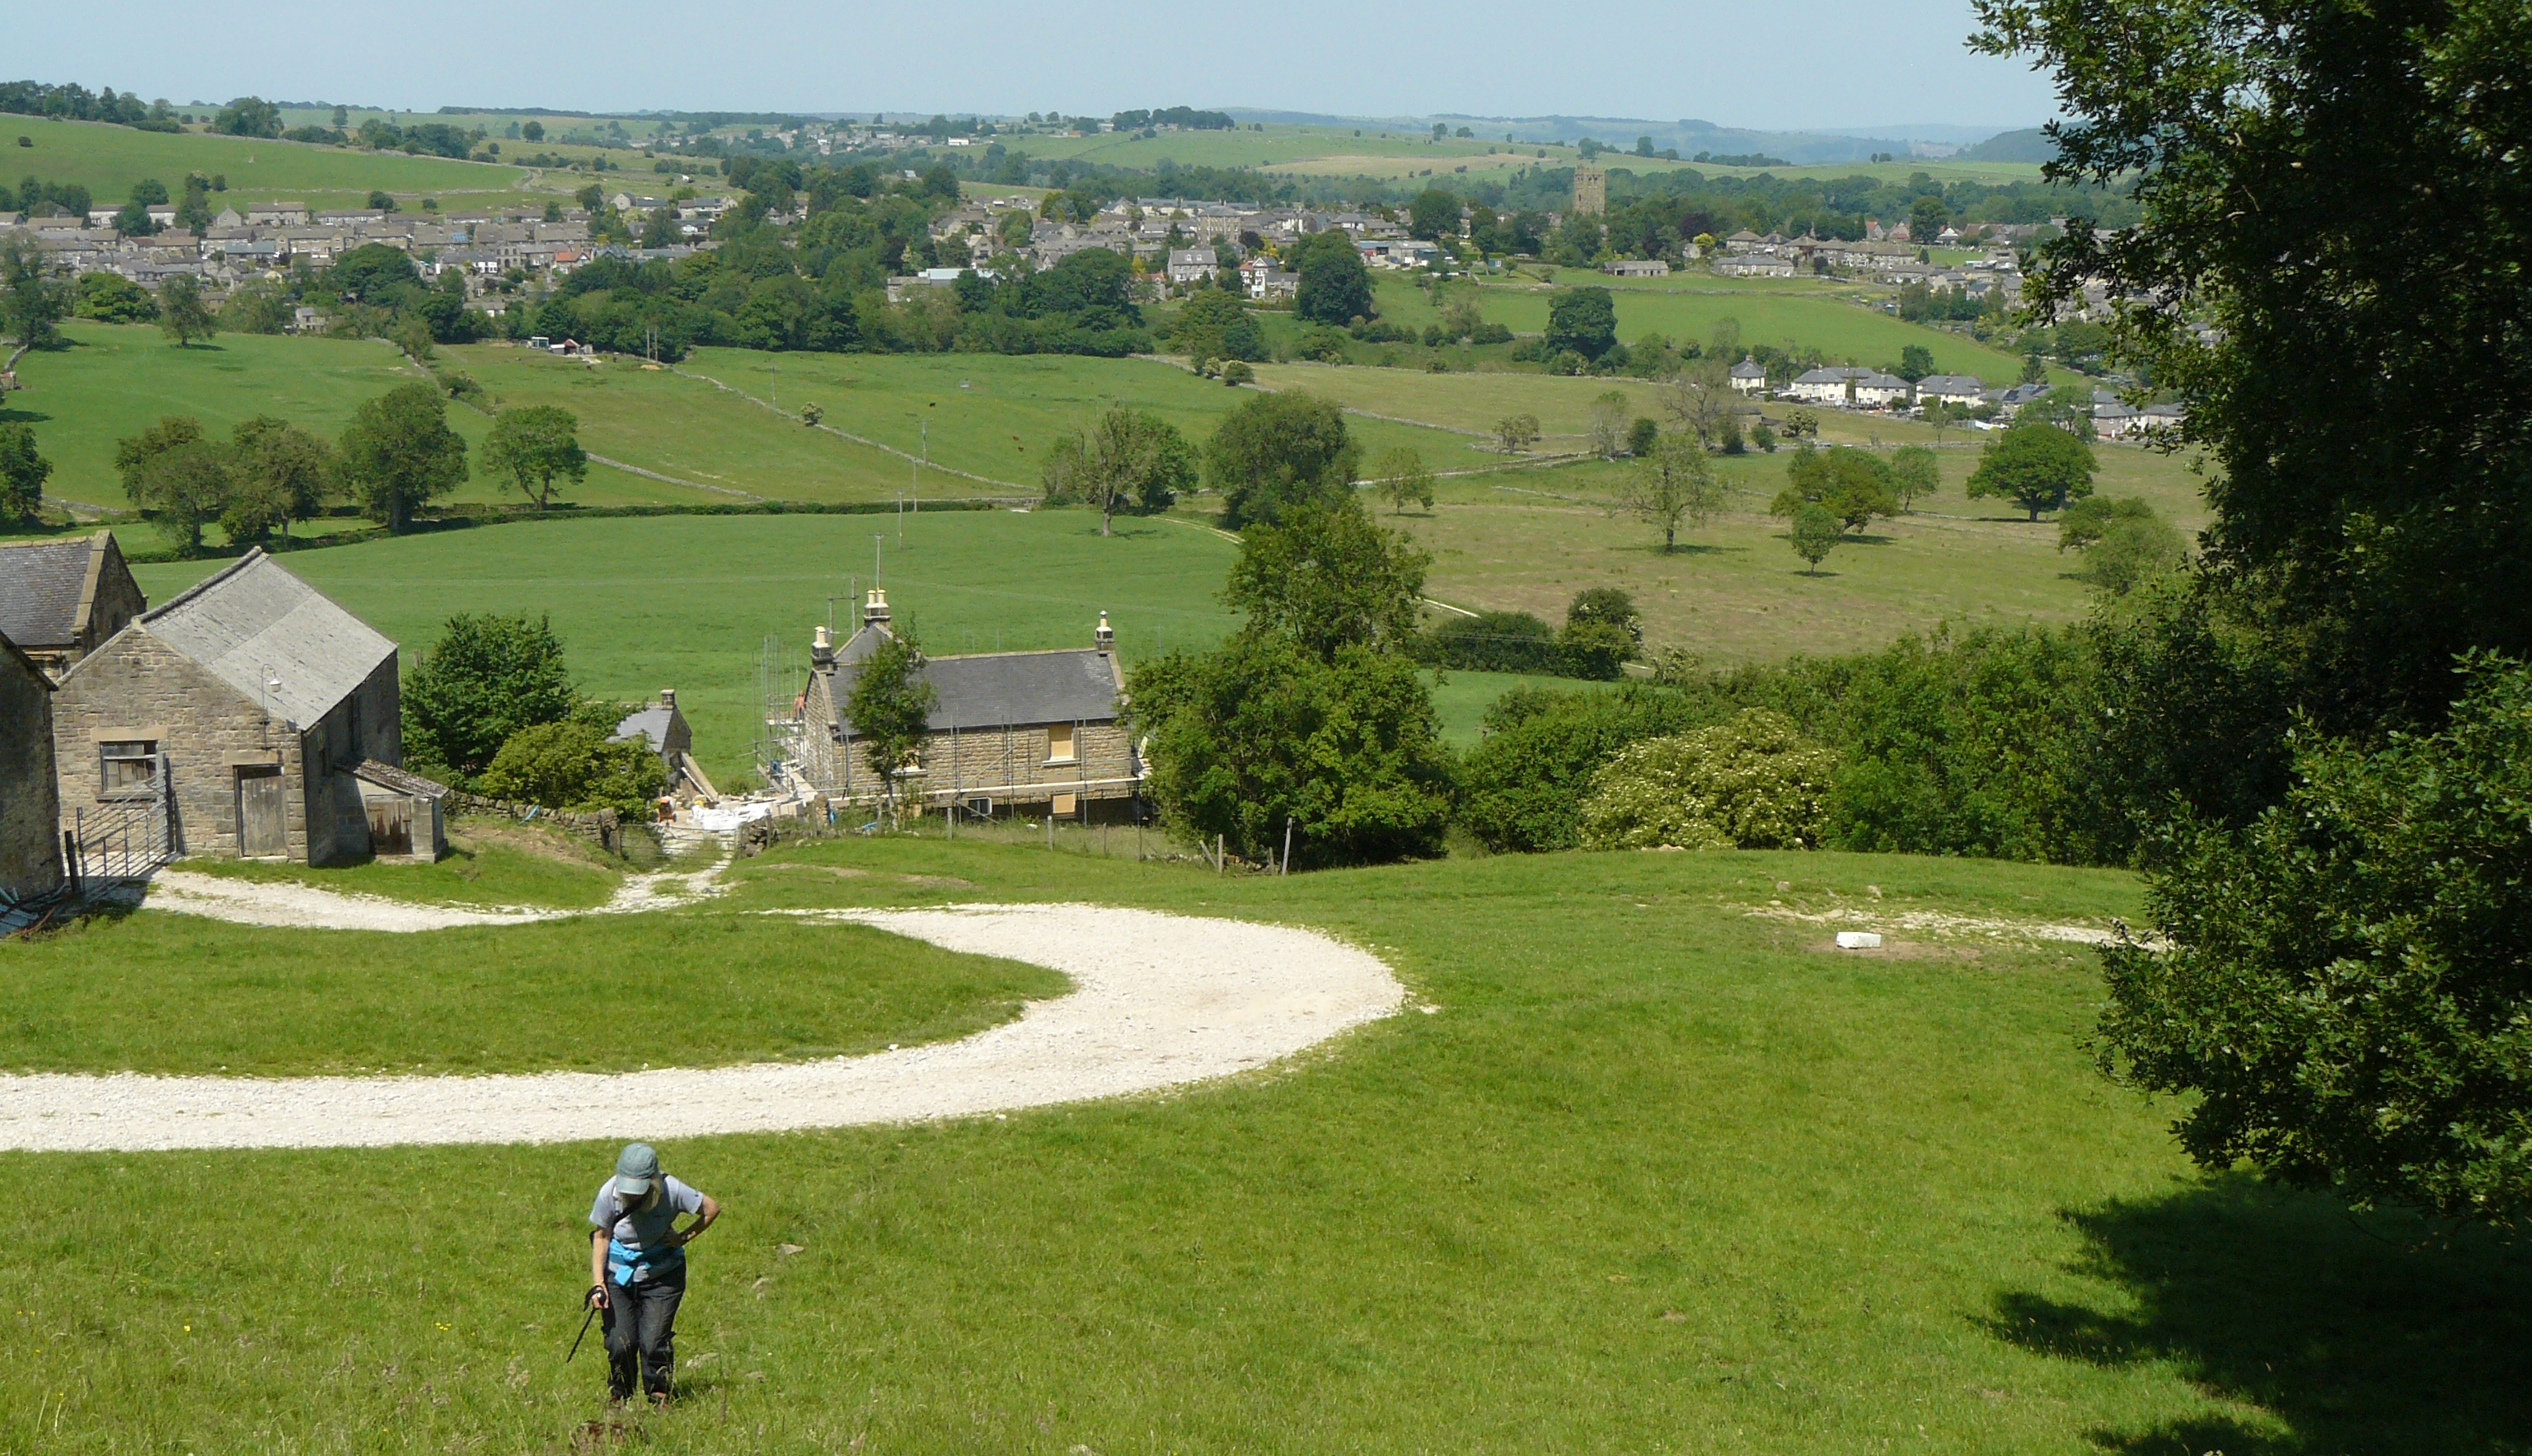
farm, grassland, land lot, grass, lawn, estate, rural area, pasture, meadow, landscape, landscaping, sport venue, manor house, leisure, park, building, house, cottage, plain